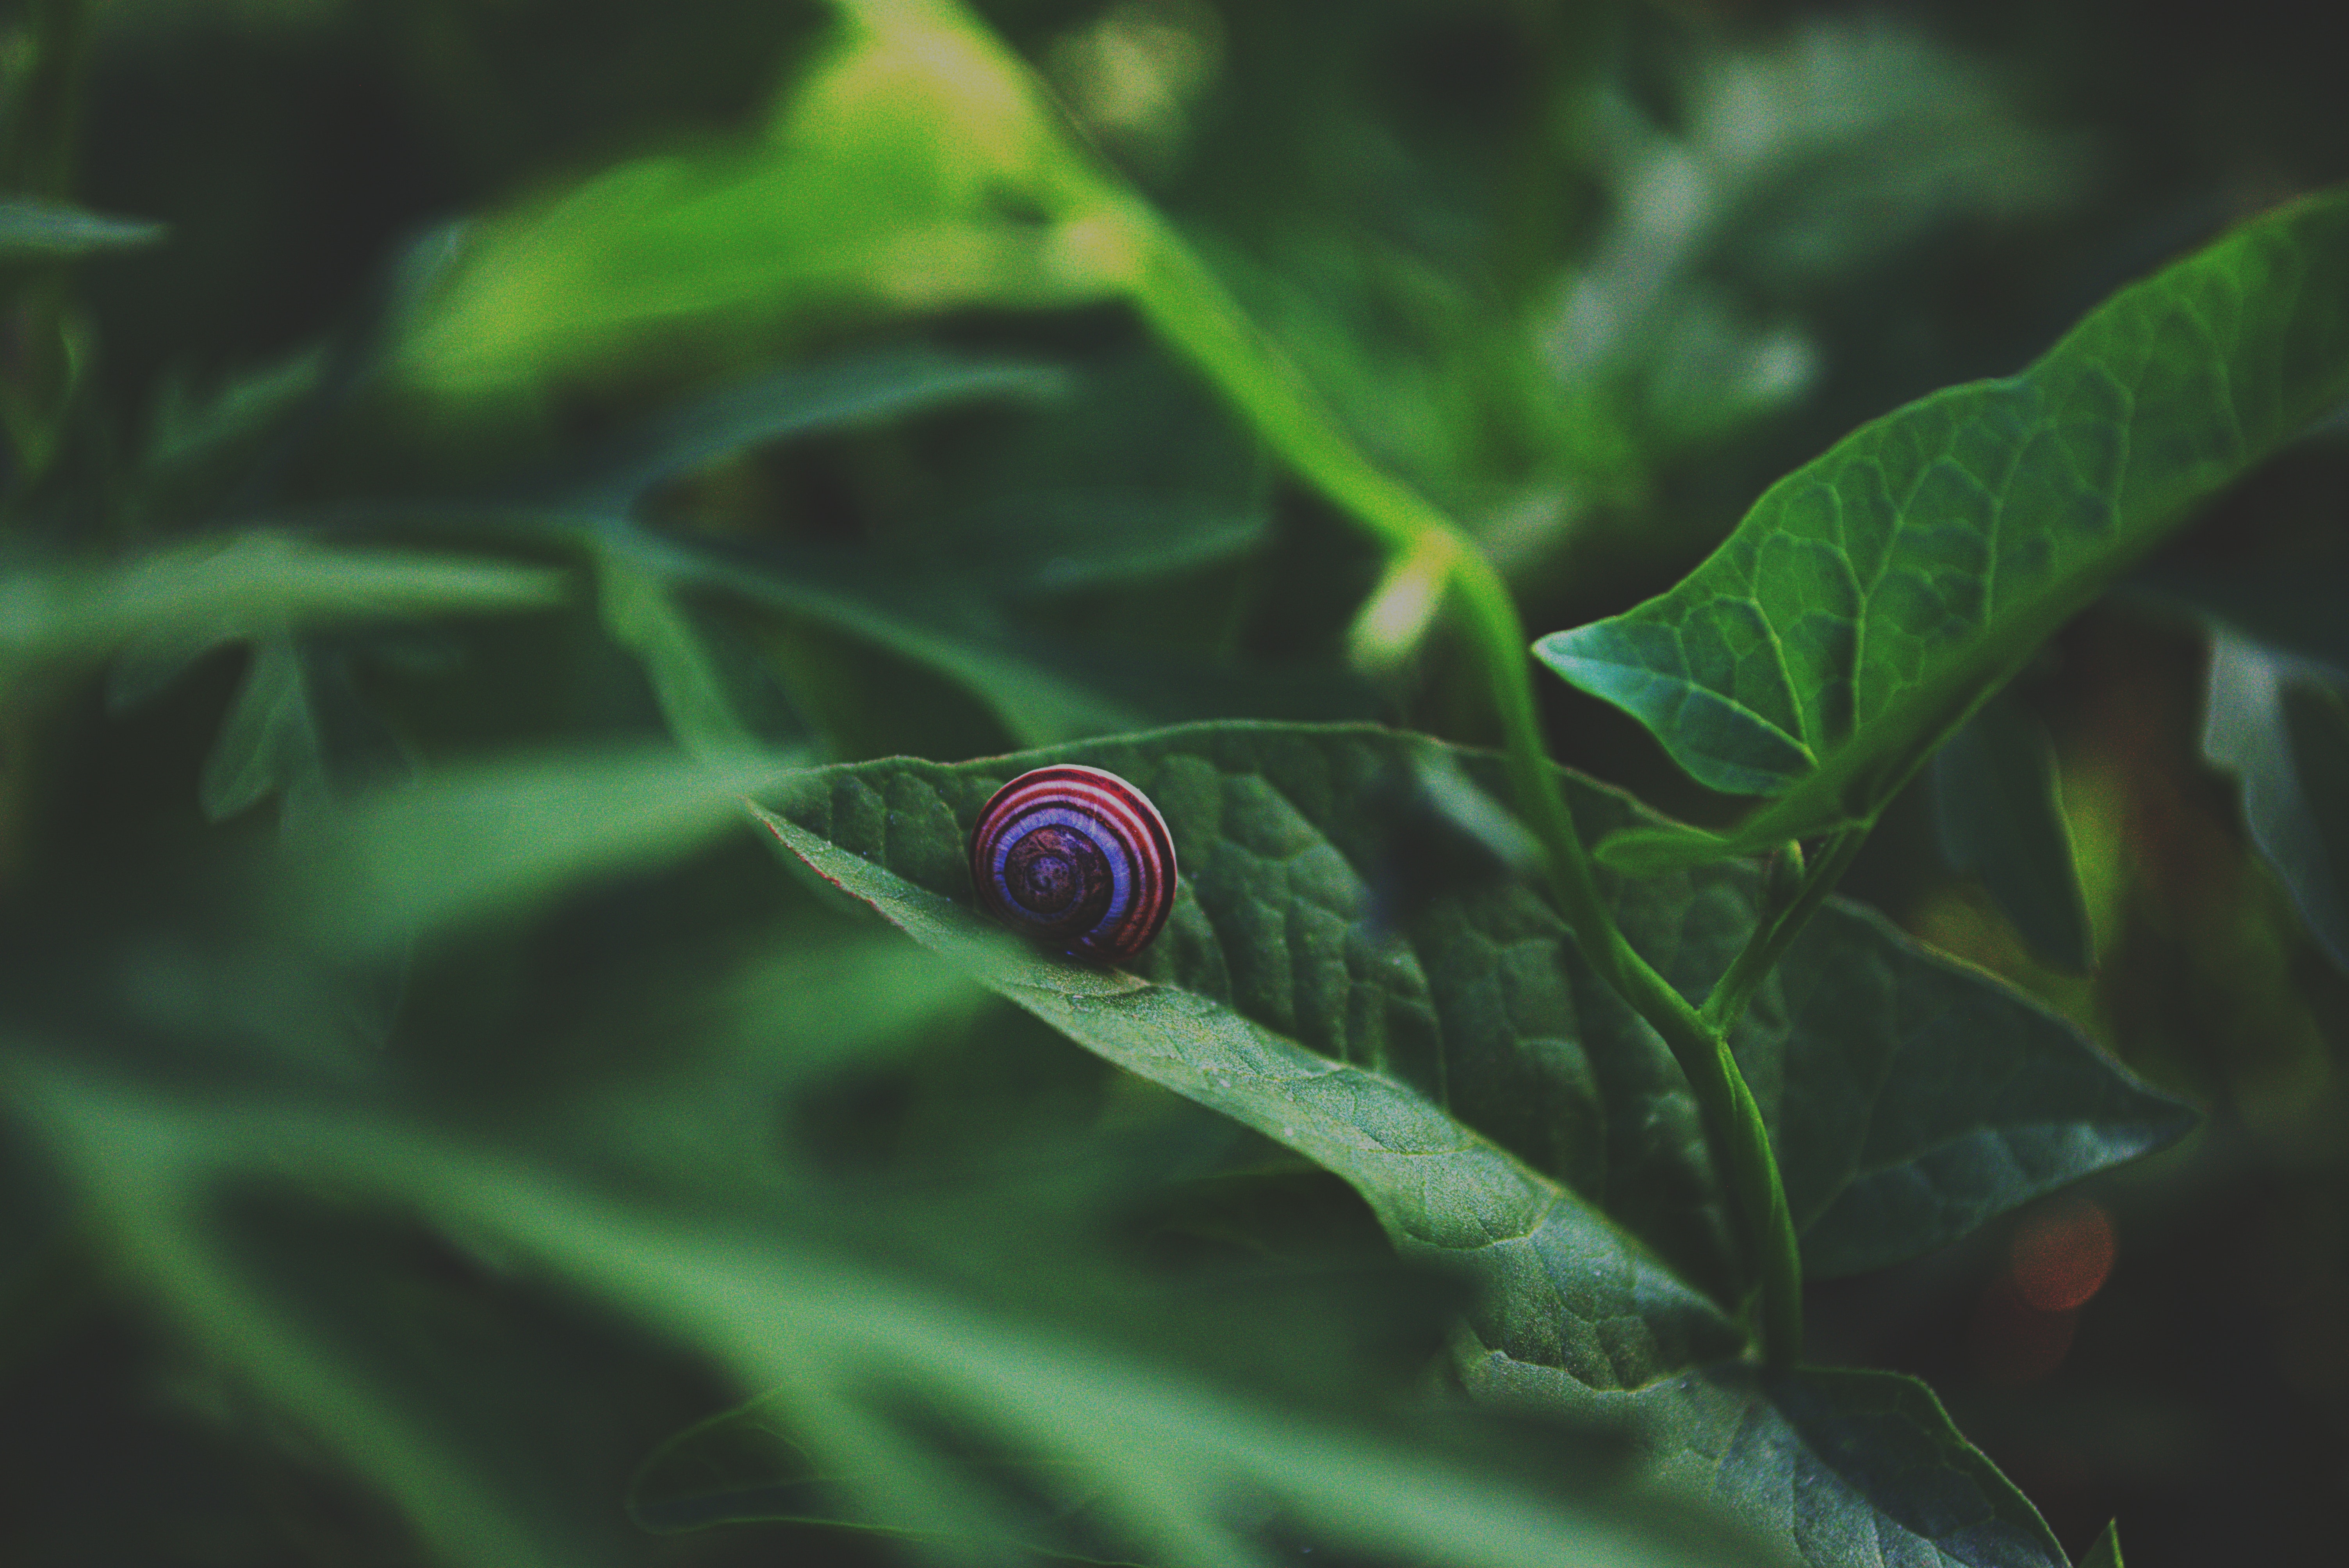
green, leaf, organism, water, snails and slugs, snail, plant, adaptation, macro photography, sea snail, wildlife, invertebrate, plant stem